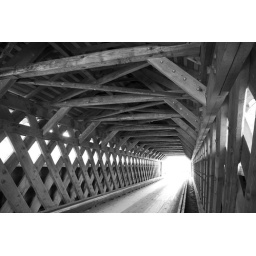
The paper mill bridge in Bennington, VT. I thought the light at the end of the tunnel was interesting.